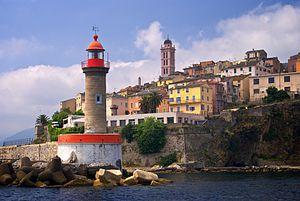
La jetée du dragon et la citadelle
Bastia est une commune française, préfecture de la circonscription départementale de la Haute-Corse et située dans le territoire de la collectivité de Corse. Avec 45 715 habitants, Bastia est la deuxième commune la plus peuplée de Corse après Ajaccio. Elle est la capitale de la Bagnaja, région du nord-est de l'île, s'étendant entre le cours du Golo et le Cap Corse.
La Citadelle est un quartier historique de la ville de Bastia. Sa construction date de la présence génoise en Corse.